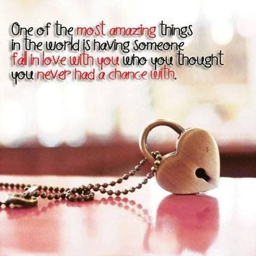
i am so glad things worked out the way they have .